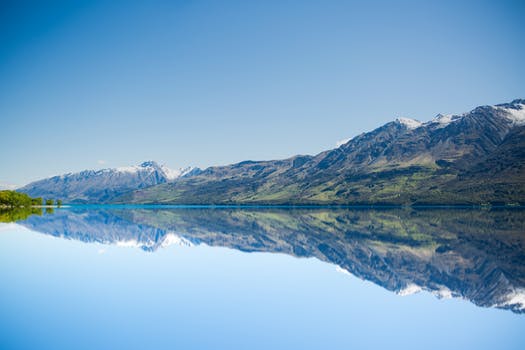
Label: No Watermark